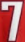
Number: 7